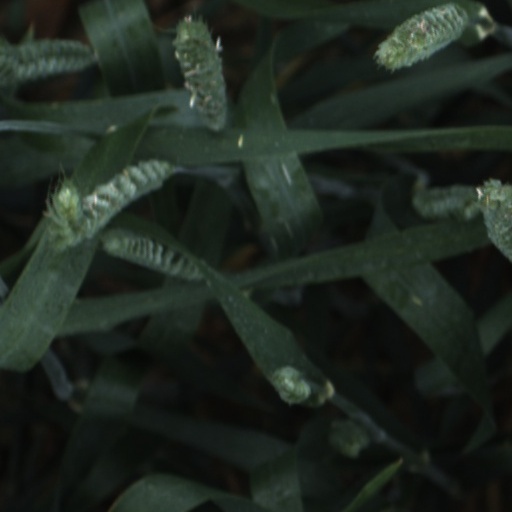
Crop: wheat